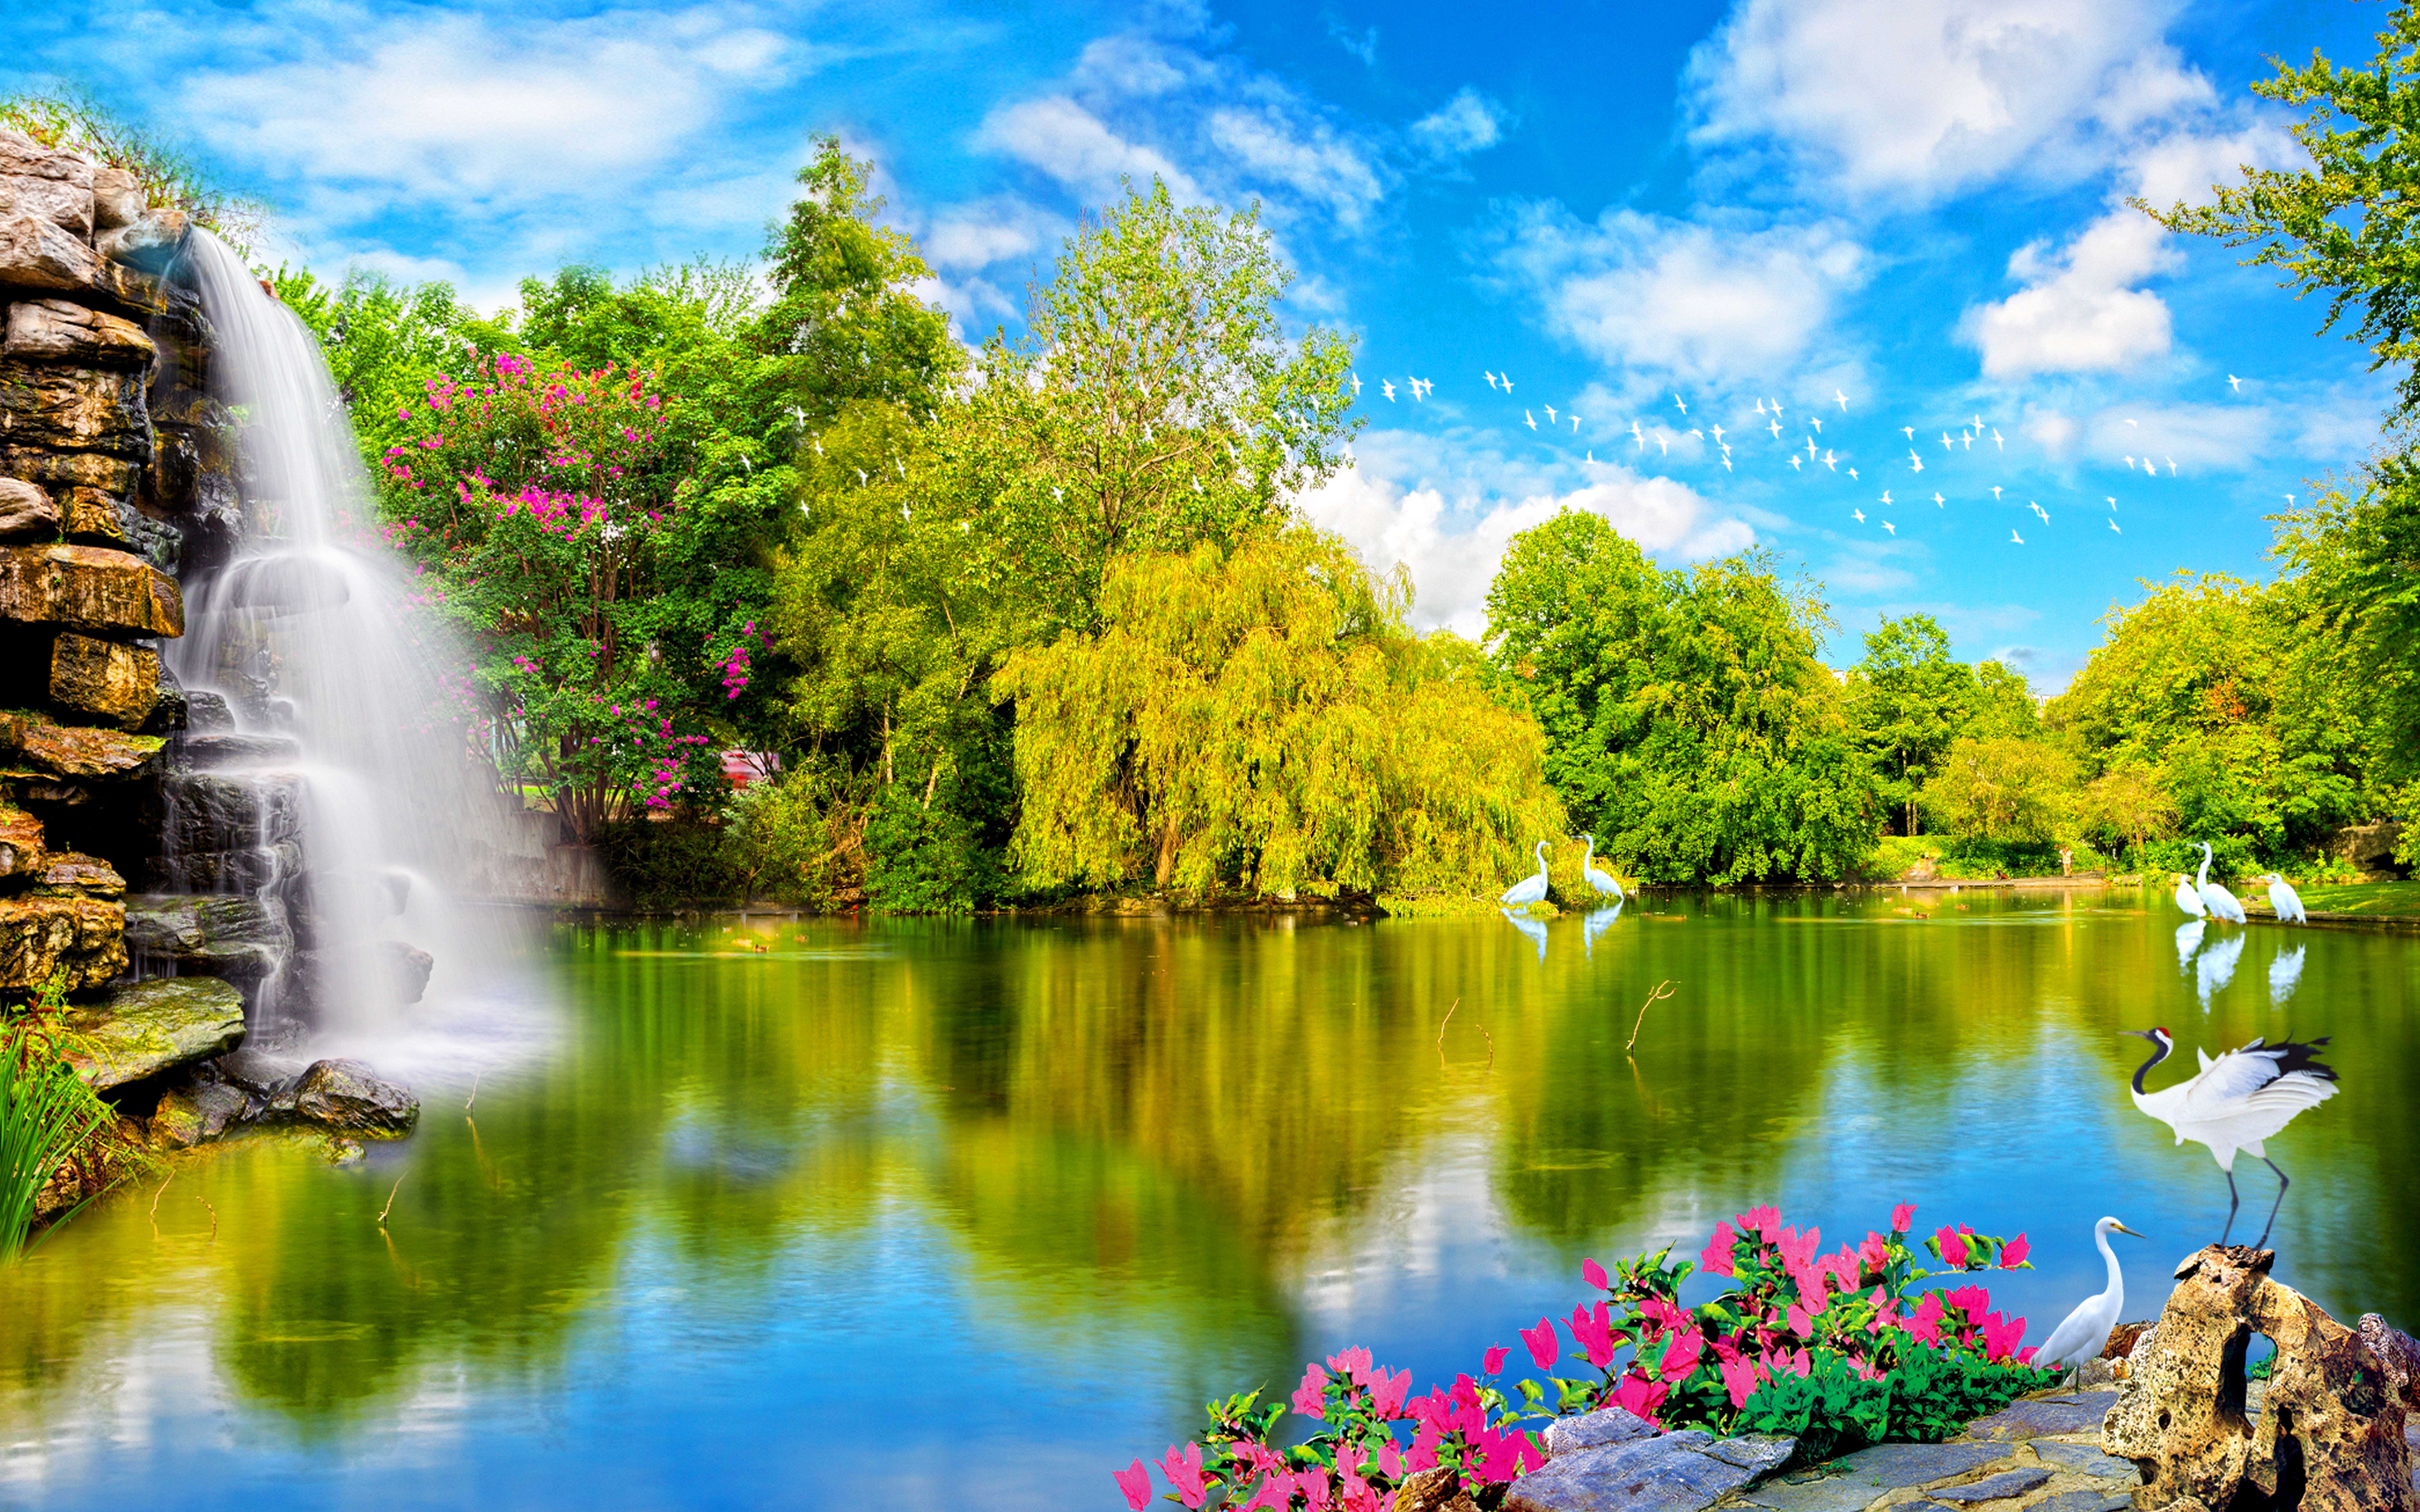
canh dep thien nhien, natural landscape, nature, body of water, reflection, water resources, water, sky, tree, pond, watercourse, nature reserve, lake, landscape, theatrical scenery, botany, spring, bank, river, botanical garden, photography, plant, sunlight, national park, garden, reservoir, tourism, water feature, leisure, state park, waterfall, tourist attraction, wildflower, mount scenery, water lily